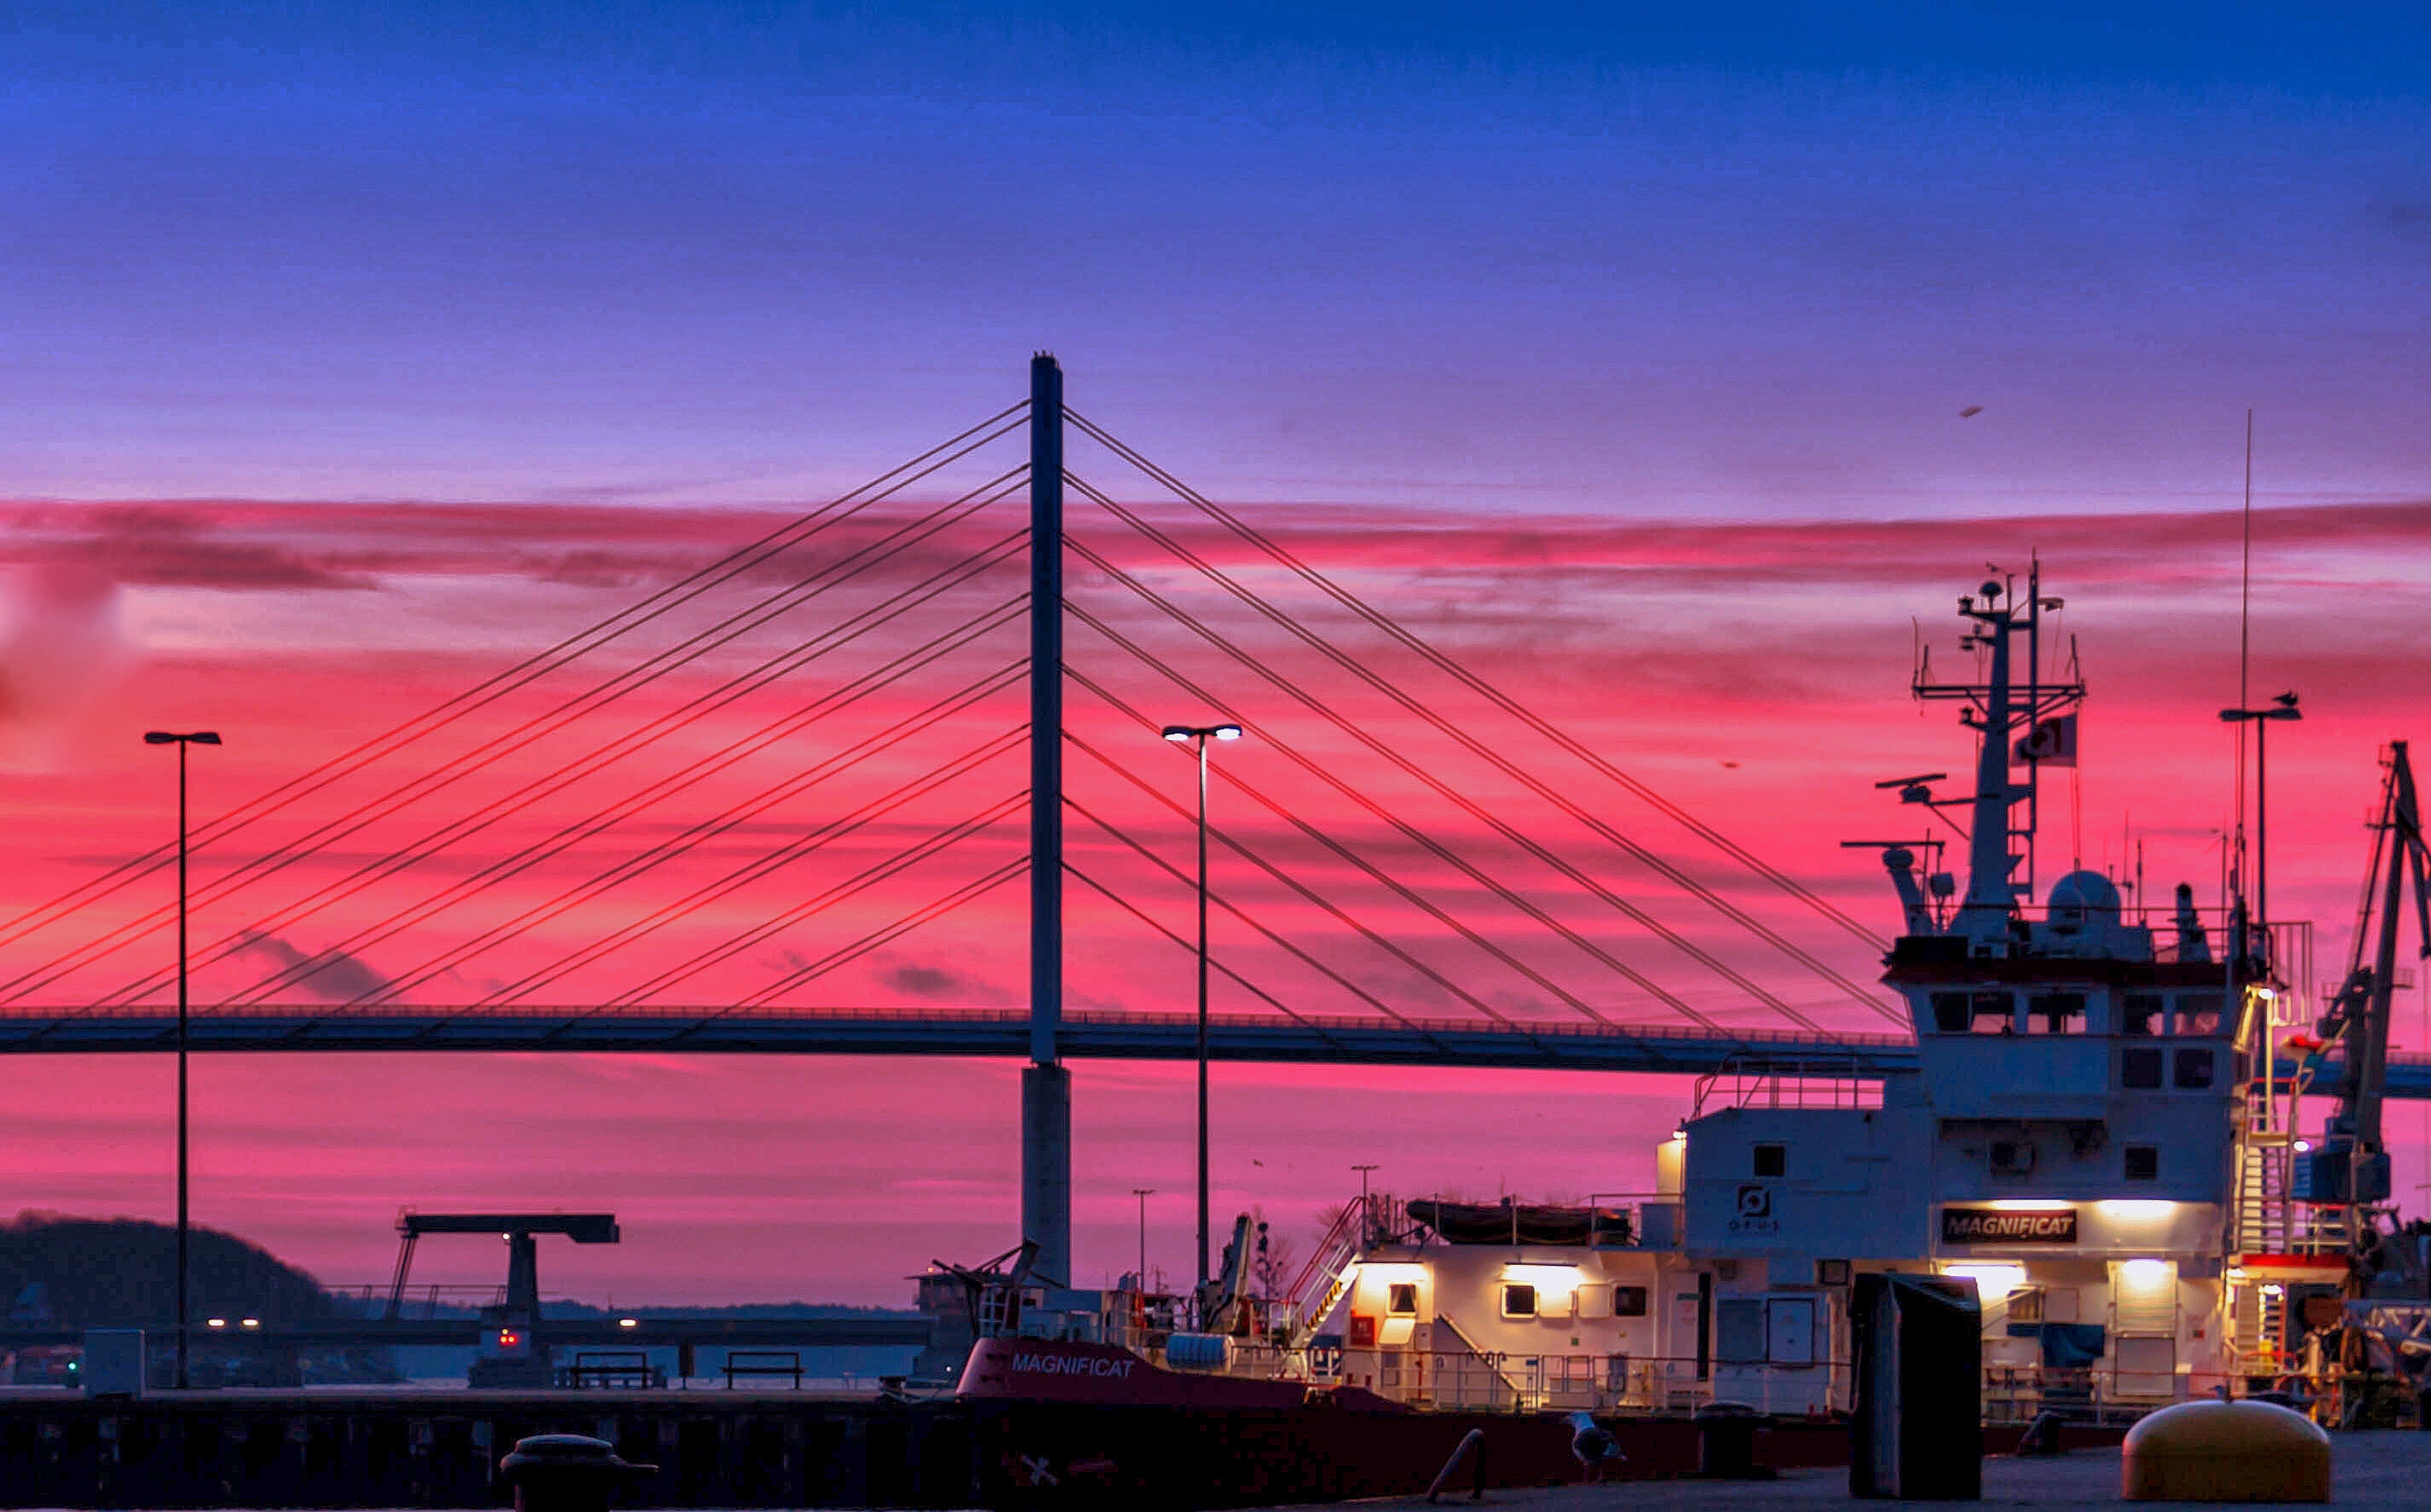
sky, afterglow, sunset, cloud, dusk, evening, transport, sunrise, morning, harbor, boat, vehicle, horizon, waterway, dawn, red sky at morning, ship, sea, watercraft, port, city, marina, ocean, freight transport, fishing vessel, dock, channel